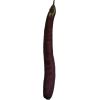
Label: eggplant_long